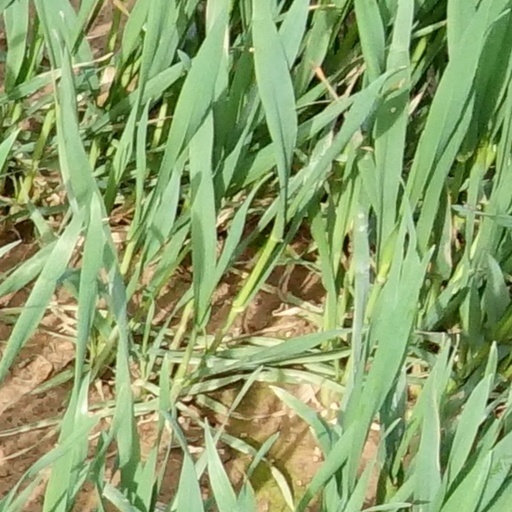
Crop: wheat